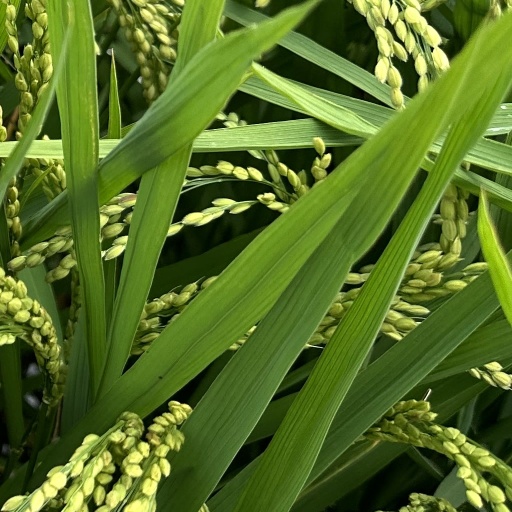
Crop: rice